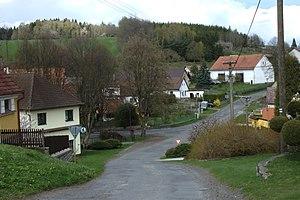
Nehodiv est une commune du district de Klatovy, dans la région de Plzeň, en République tchèque. Sa population s'élevait à 69 habitants en 2017.